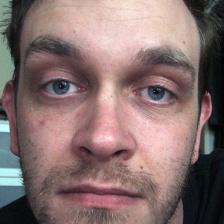
Label: faces